Skis Rossignol

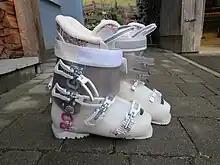
Rossignol ski boots

The company was founded in 1907 by Abel Rossignol, who manufactured wood products (such as spindles) for the textile industry. Rossignol, a committed skier, used his carpentry skills to make a pair of skis out of solid wood. In 1937, Émile Allais of France became triple world champion on Rossignol Olympic 41 skis.